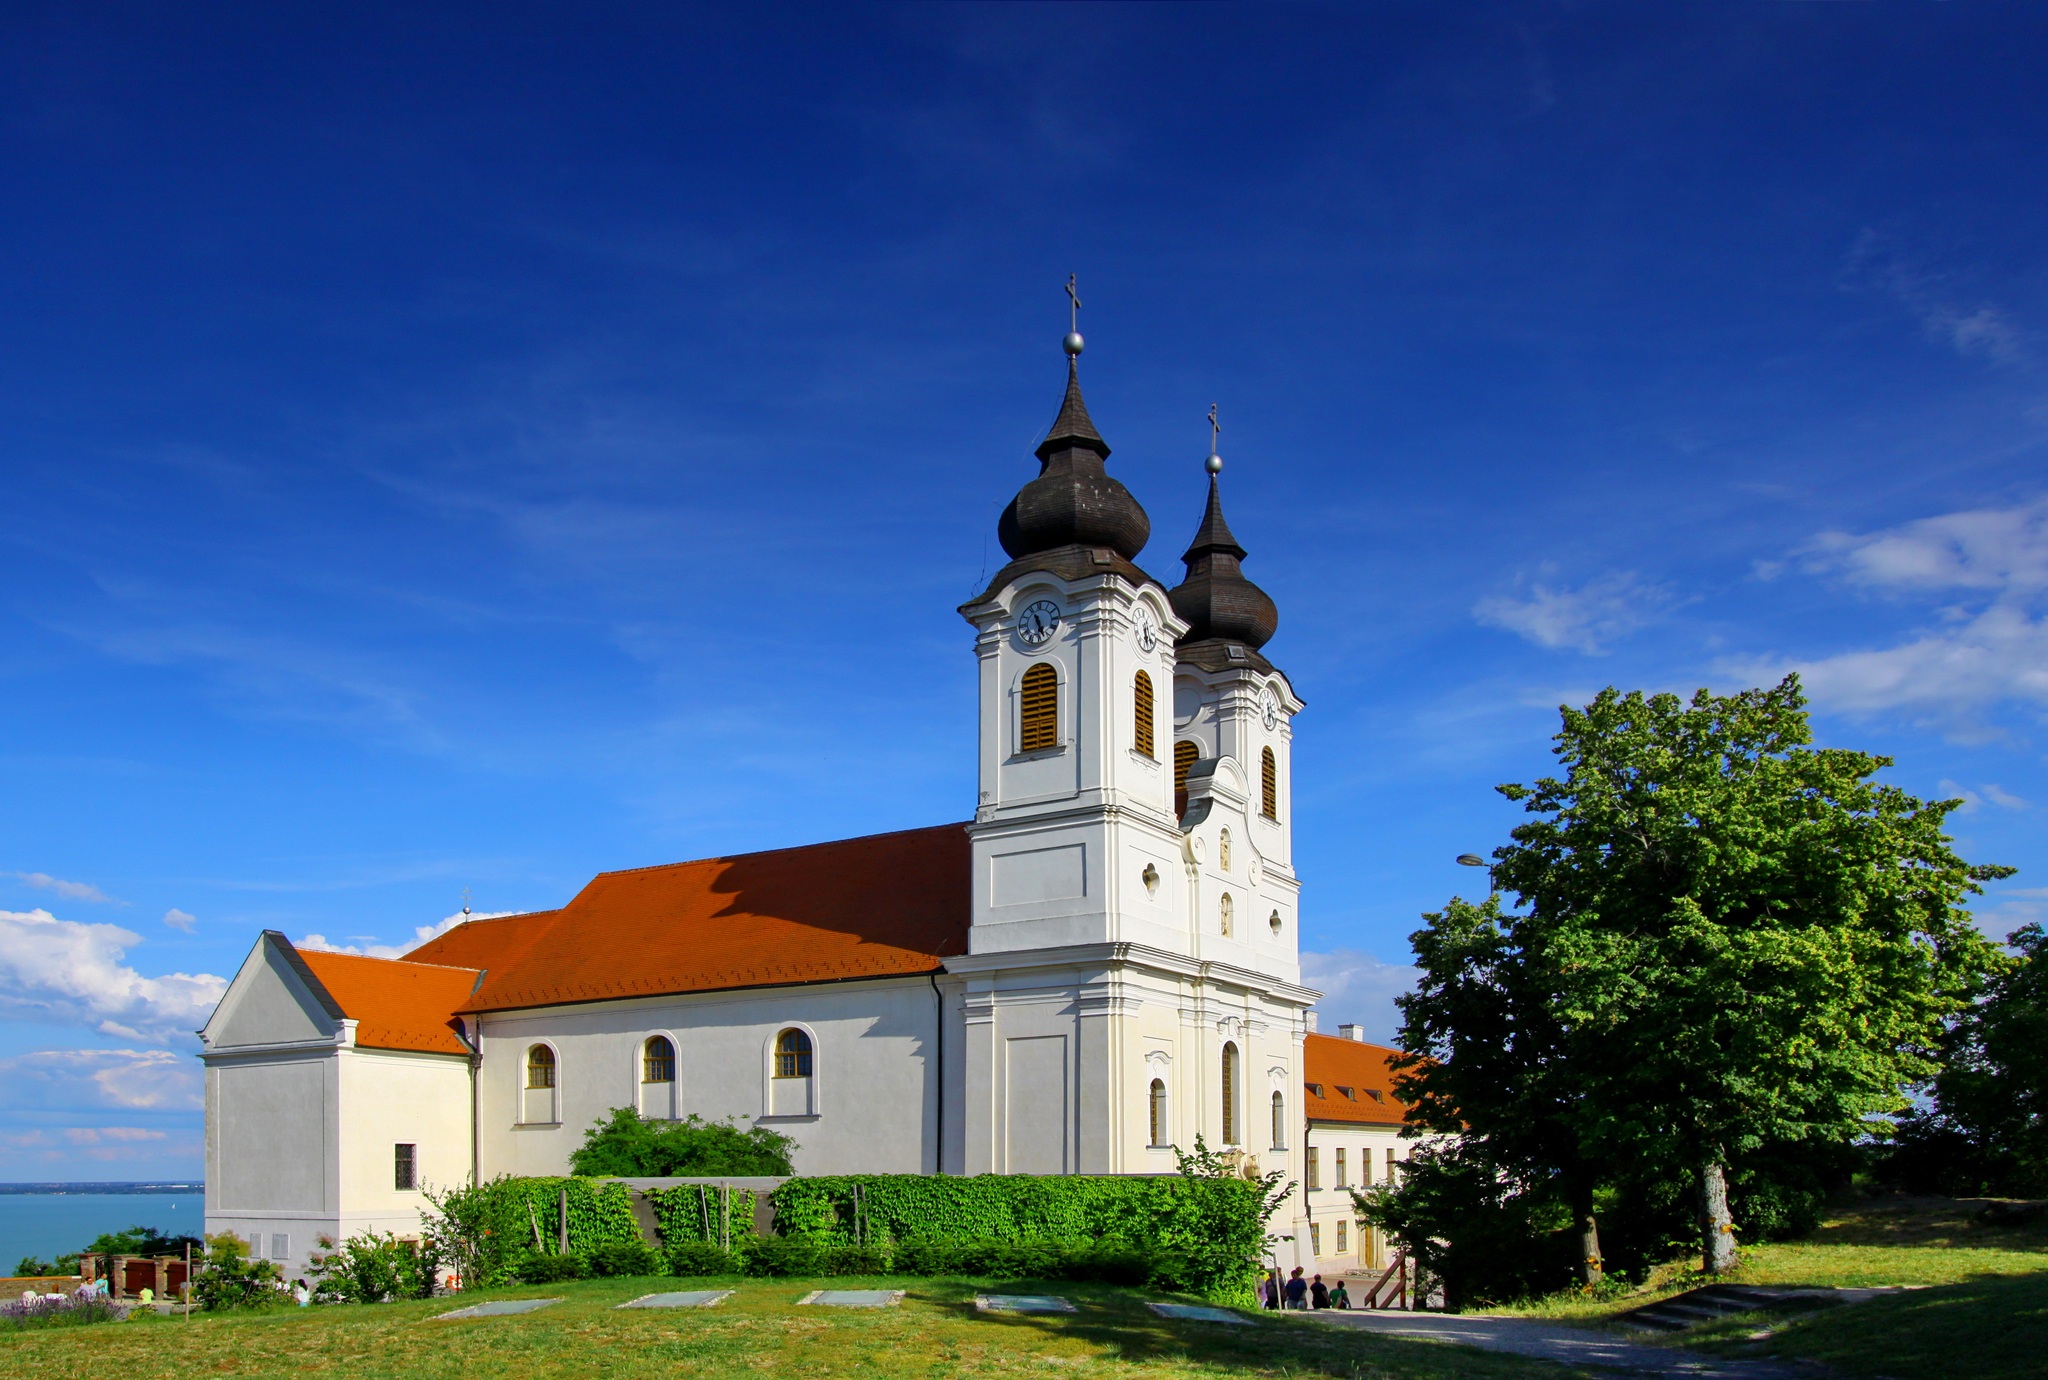
landscape, building, summer, travel, europe, tower, religion, landmark, church, chapel, tourism, place of worship, steeple, monastery, hungary, famous, abbey, tourist attraction, estate, hungarian, destination, tihany, spanish missions in california